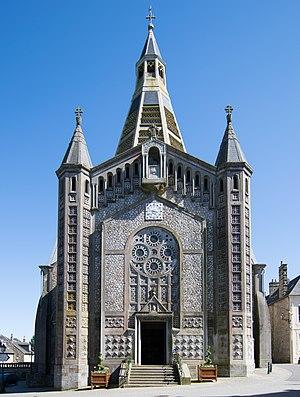
L'église Saint-Julien de Domfront, Normandie, France.
Cet article recense les monuments historiques de l'Orne, en France.
L'église Saint-Julien est une église catholique située à Domfront, en France.